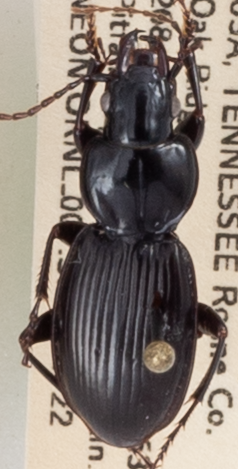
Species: Cyclotrachelus fucatus
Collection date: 2020-07-22
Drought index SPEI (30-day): -0.632
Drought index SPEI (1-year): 1.45
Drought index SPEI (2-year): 2.09